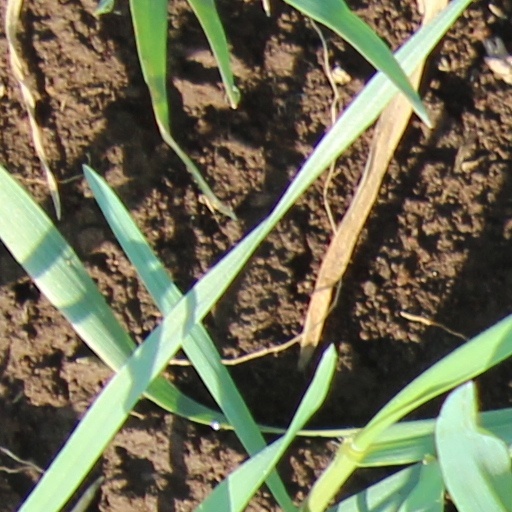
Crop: wheat